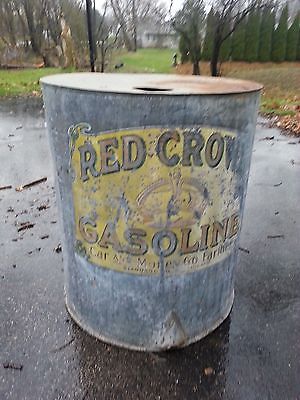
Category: table